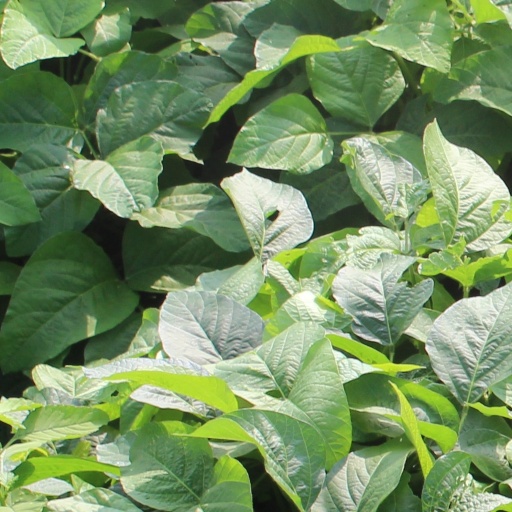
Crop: soybean